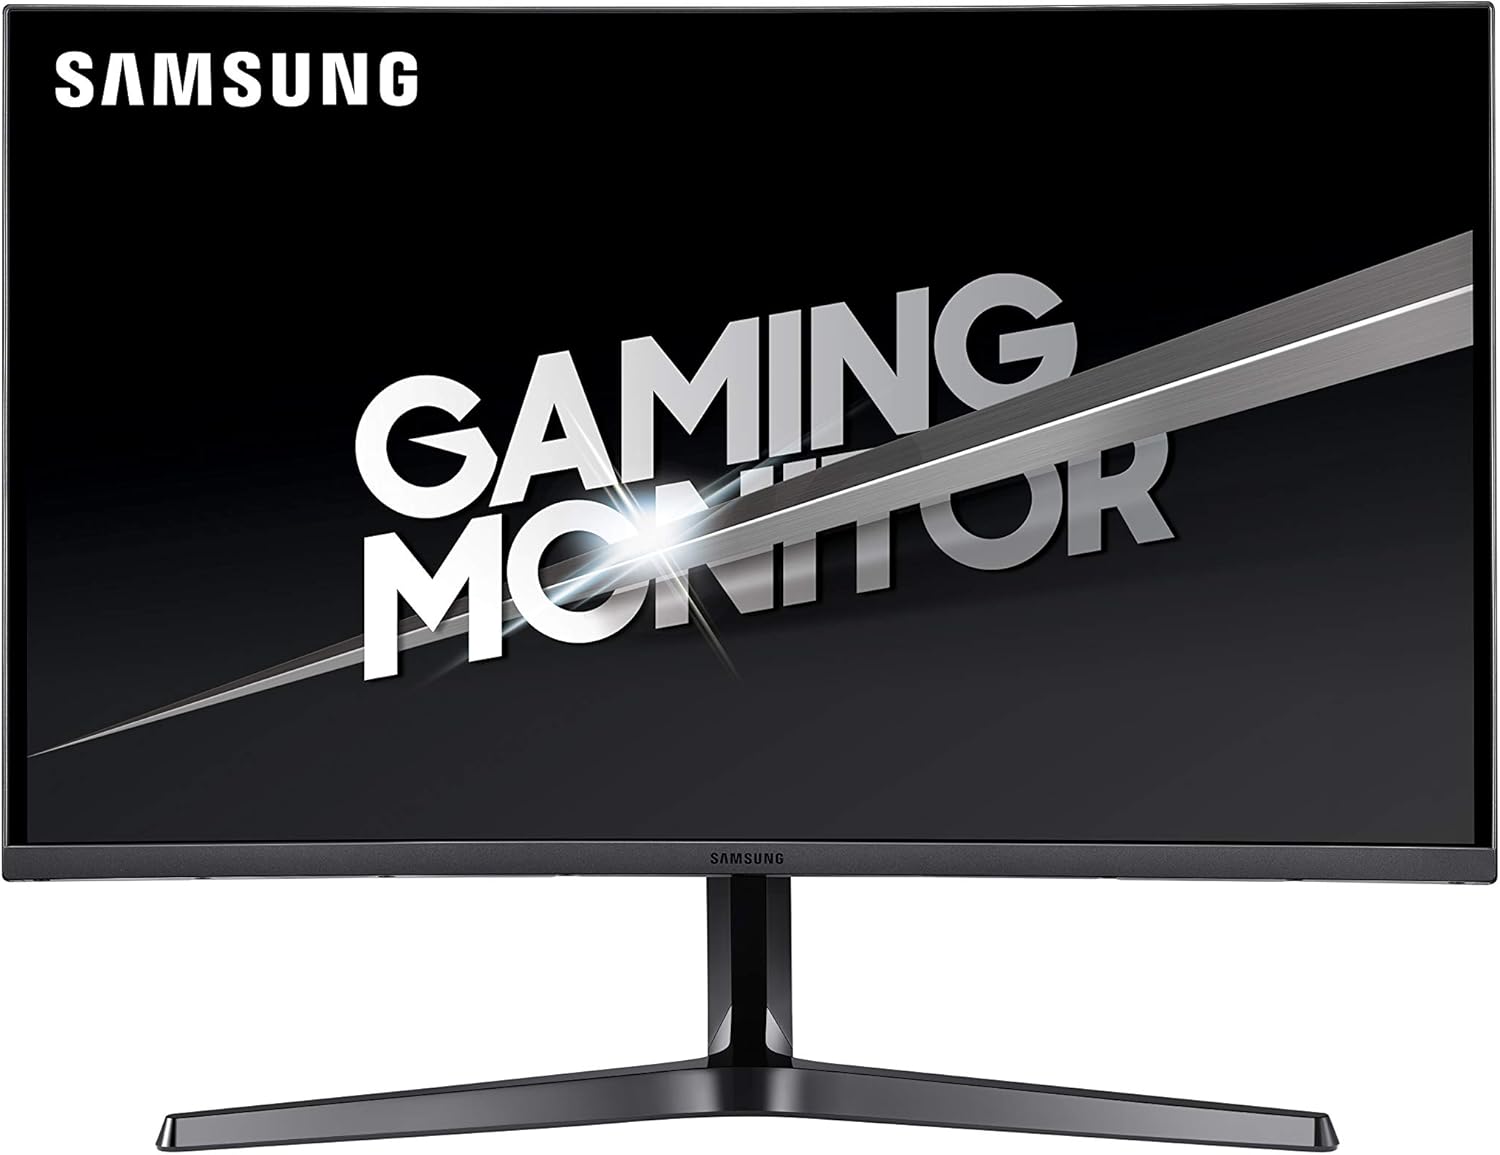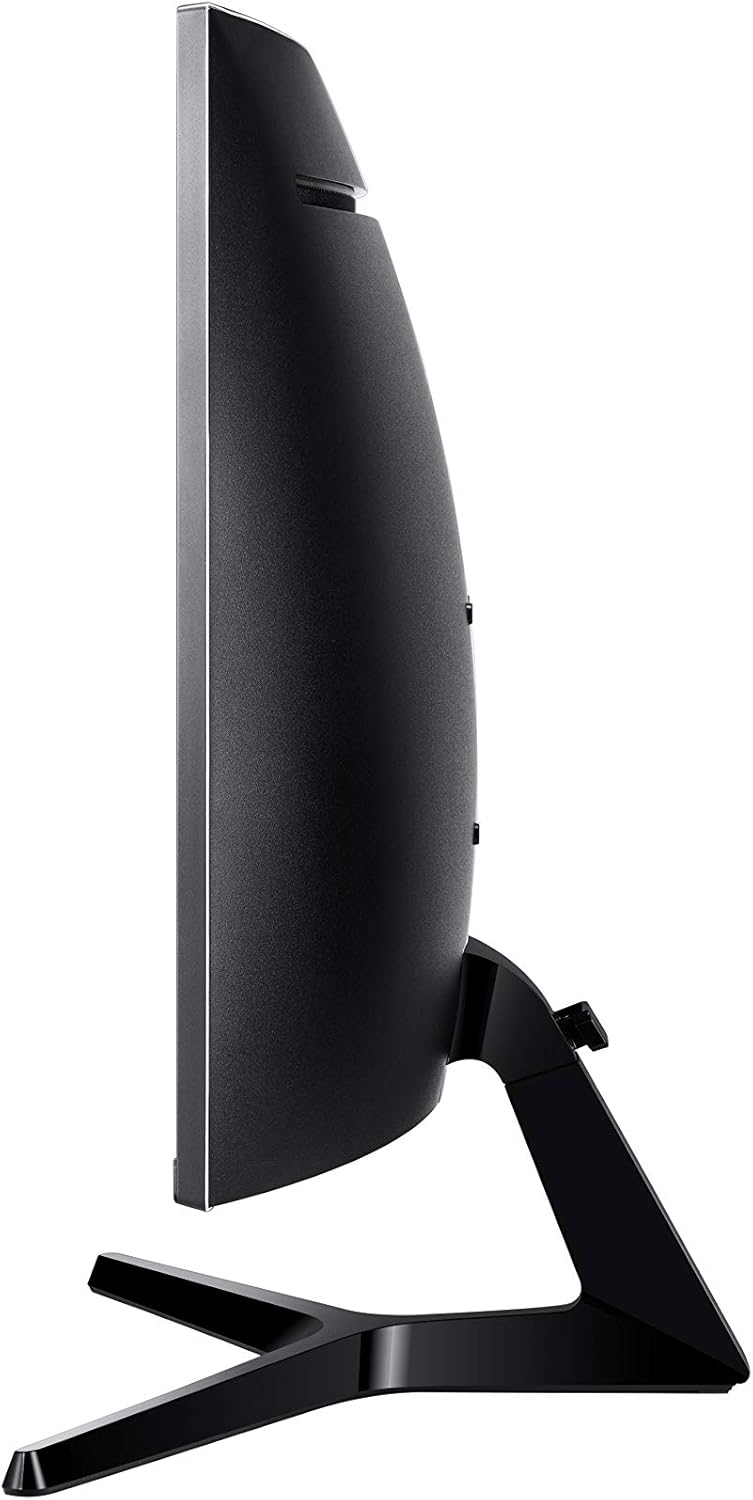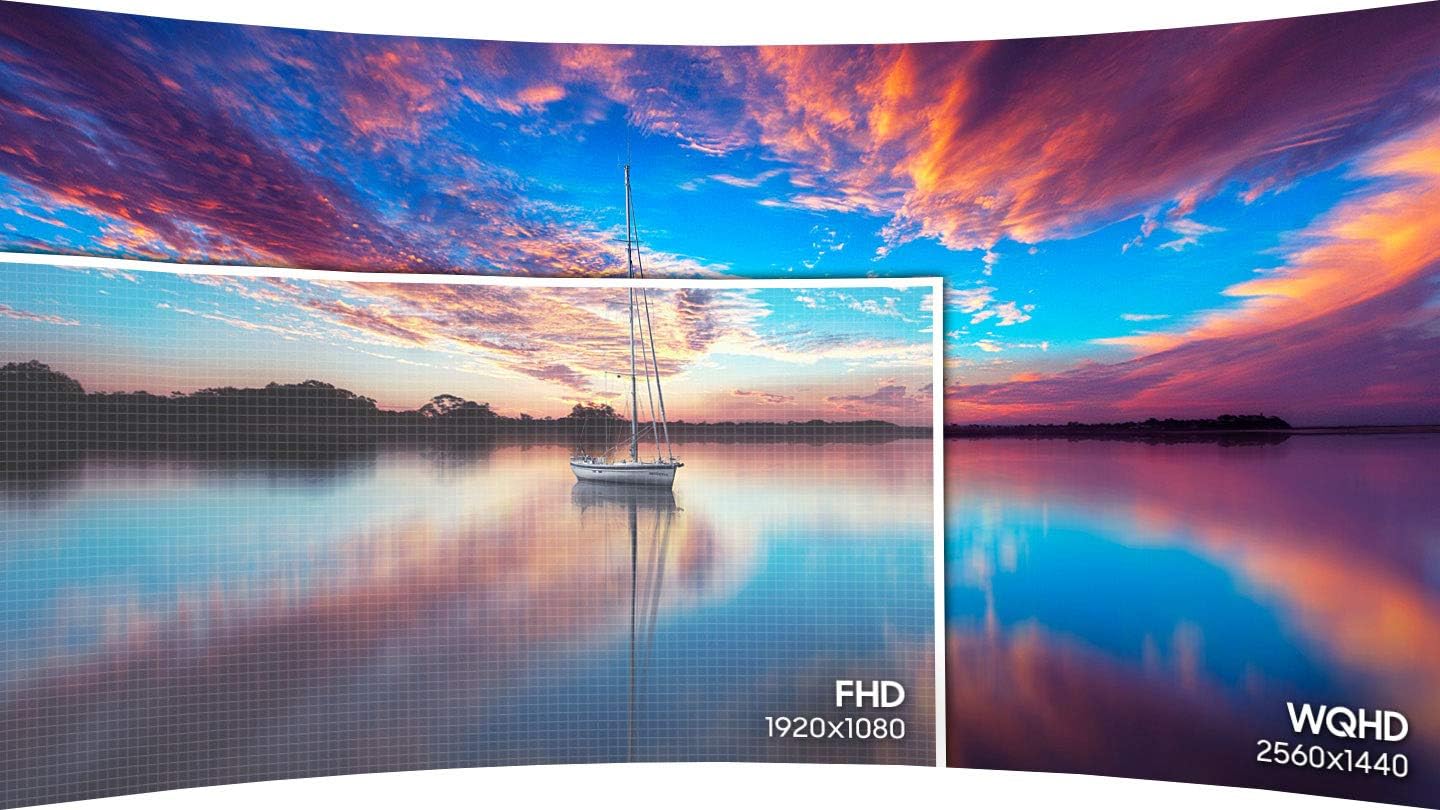
SAMSUNG 27-Inch CJG56 144Hz Curved Gaming Monitor (LC27JG56QQNXZA) – WQHD Computer Monitor, 2560 x 1440p Resolution, 4ms Response, Game Mode, HDMI, AMD FreeSync
Category: Computers
The Samsung 27-Inch CJG56 144Hz Curved Gaming Monitor (LC27JG56QQNXZA) delivers a unique gaming experience with an incredible 144Hz refresh rate and an 1800R curvature. The CJG56's game and cinema display modes instantly optimize black gamma levels, contrast ratios, sharpness and color value settings for any game genre or movie. The height of computer monitor tech, the Samsung CJG56 is perfect for businesses and individual use. Enjoy super-smooth motion transition with a 144Hz refresh rate for a more realistic gaming experience without interruption. VA panel technology provides an industry-leading 3000:1 contrast ratio that delivers deeper blacks, brighter whites and richer colors. The CJG56’s 1800R curved monitor screen surrounds your field of view, giving you an unprecedented fully immersive look at all the action. You’ve never experienced a gaming computer monitor quite like this one. Thanks to a Game Style UI that won a Good Design Award, you’ll also experience an OSD dashboard menu like never before, giving you an instant overview of key settings. Stay in control and power your business or personal computing with the Samsung CJG56 WQHD 27-Inch Gaming Monitor. Brightness (Min): 250cd/m2,Brightness (Typical): 300cd/m2, Power Supply Type: AC 100~240V,Wall-Mount: 75.0 x 75.0, Temperature: 40~104° F, Humidity: 10~80% (non-condensing), Tilt: -1.5°（±1.0°）~15.0°（±2.0°,Windows Certification: Windows 10, Color Support: 16.7M, Response Time: 4(GTG) ms
Features: 27-Inch curved gaming monitor with an industry-leading 1800R curvature | 1440P WQHD resolution (2560 x 1440P) delivers incredibly detailed, sharp images | Smooth game transition with 144Hz refresh rate for more real gaming experience without interruption | Advanced VA technology provides industry-leading 3000: 1 contrast ratio that delivers darker blacks, brighter whites and richer colors | Connect multiple input sources thru HDMI 2.0 (compatible with PS4 and Xbox) and display port